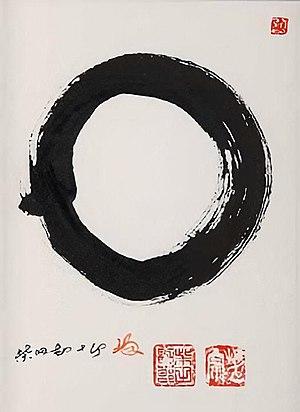
Willigis Jäger OSB né le 7 mars 1925 à Hösbach, dans le district bavarois de Basse-Franconie et mort le 20 mars 2020 à Holzkirchen dans le même district, également connu sous le nom zen Ko'un Rōshi, est un moine bénédictin, rōshi et écrivain allemand.
Le zen est une branche japonaise du bouddhisme mahāyāna. Elle met l'accent sur la méditation dans la posture assise dite de zazen.
Śūnyatā, terme sanskrit, désigne dans le bouddhisme la « vacuité ultime des réalités intrinsèques ». C'est-à-dire la vacuité des êtres et des choses, leur absence d'être en soi et de nature propre, autrement dit l'inexistence de toute essence, de tout caractère fixe et inchangeant. Elle s'applique aux choses aussi bien qu'aux pensées et aux états d'esprits. Elle est beaucoup liée à l'ainsité.
L’ensō est le symbole de la vacuité et de l’achèvement dans le bouddhisme zen. Il provient du wu, symbole taoïste chinois, via les ancêtres du zen que sont le bouddhisme chan chinois, puis le bouddhisme son coréen.